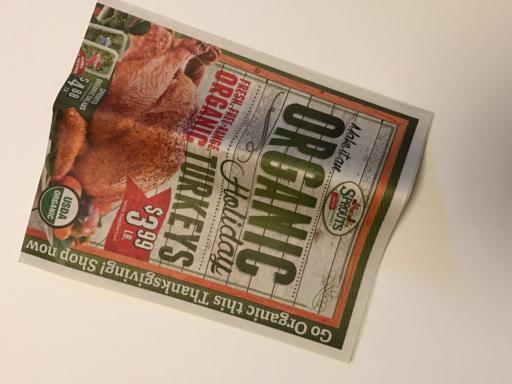
Label: paper